HTC Titan

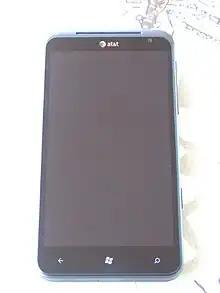
A blue AT&T branded HTC Titan

HTC announced the HTC Titan on September 1, 2011, in London. It has a 4.7-inch S-LCD screen which was the largest available on any Windows Phone at the time of its release. The HTC Titan also has a 1.5 GHz processor with 512 MB RAM and 16 GB internal memory.